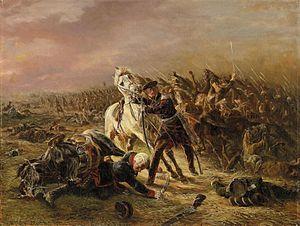
L'Armée royale prussienne était l'armée du royaume de Prusse. Ces forces armées furent essentielles dans l'affirmation du Brandebourg en tant que pouvoir européen.